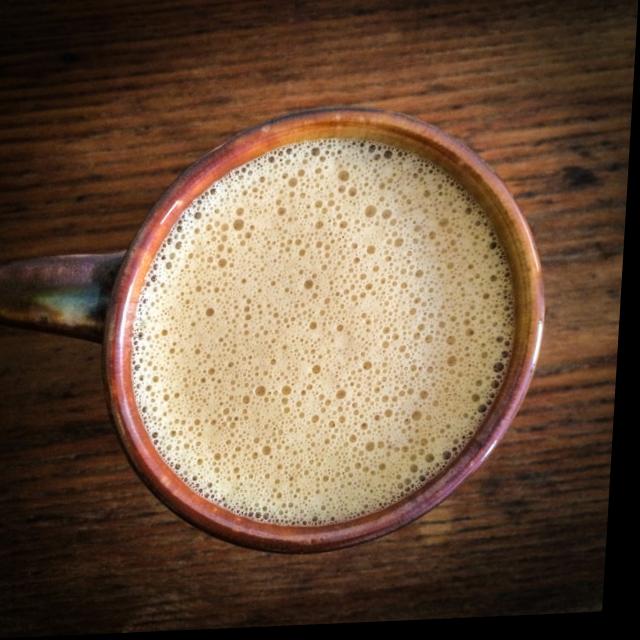
Dish: chai